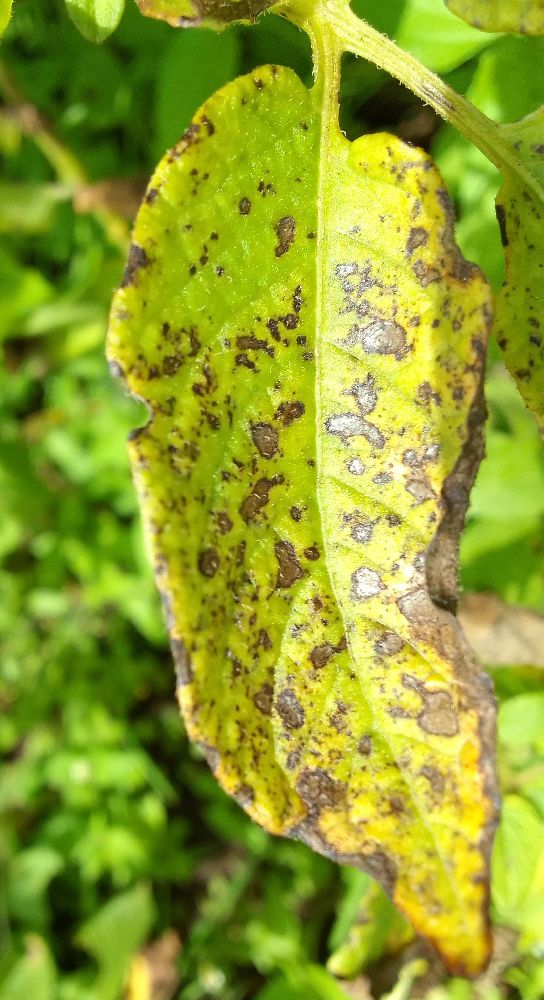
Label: Early blight